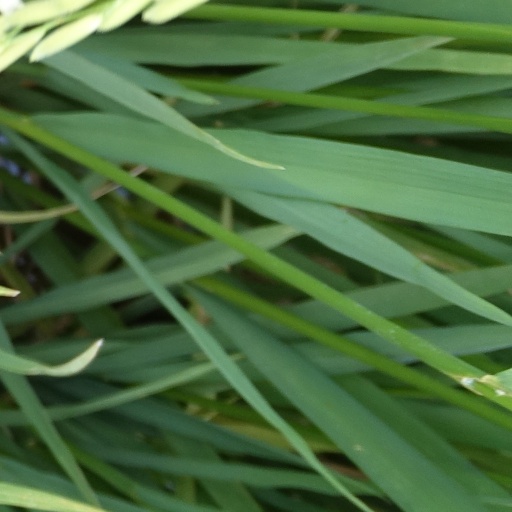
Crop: rice